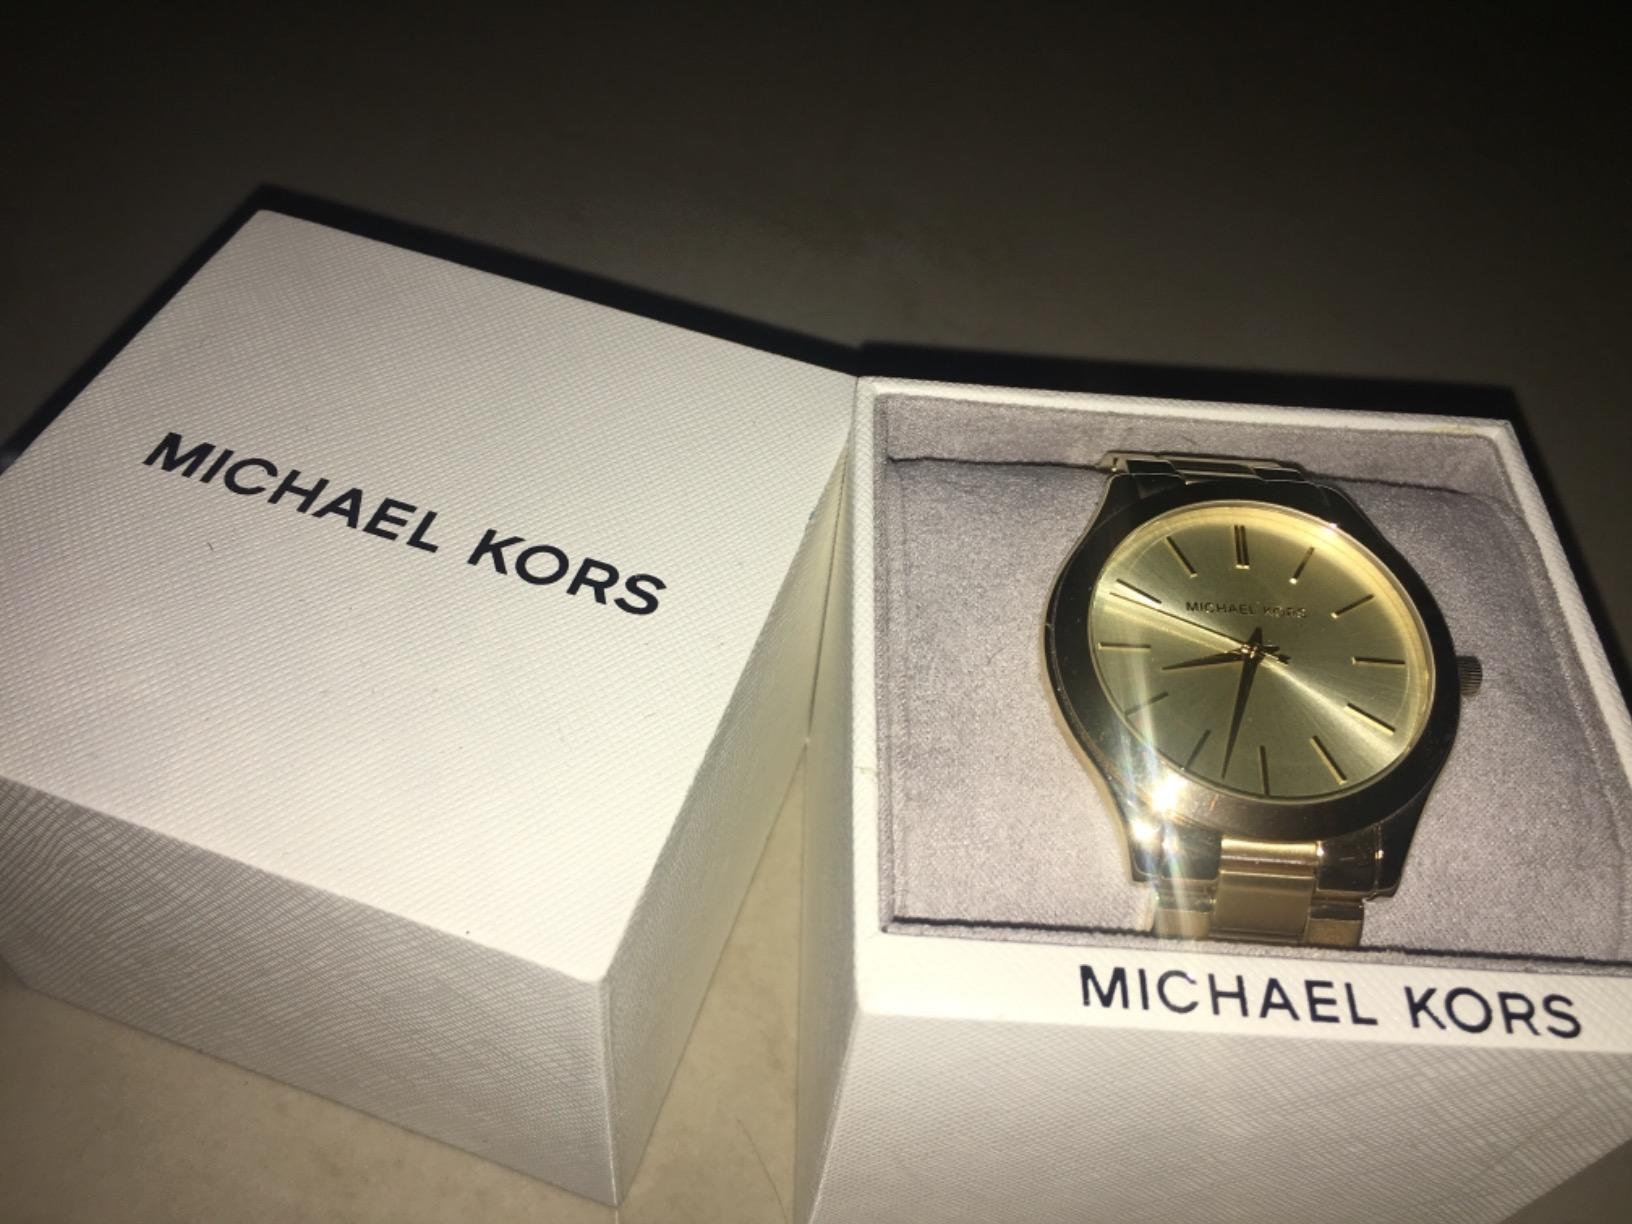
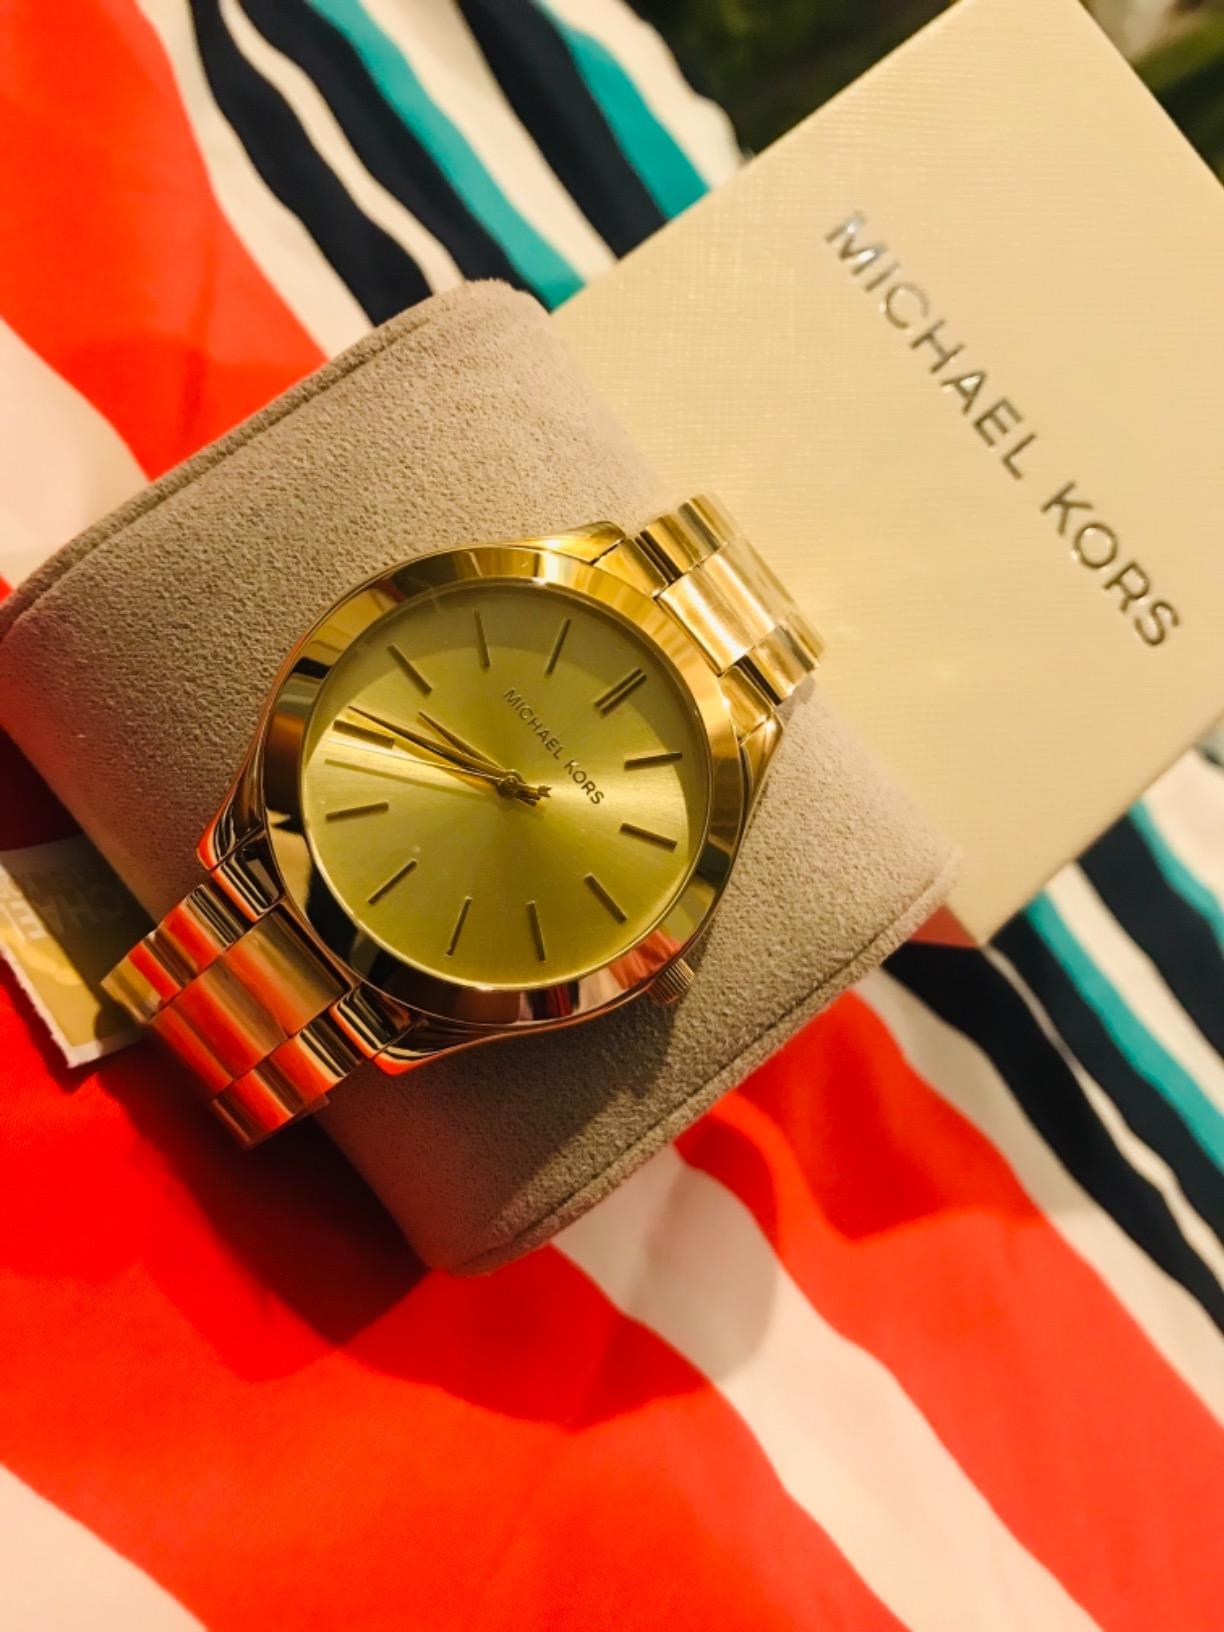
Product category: accessories_watch
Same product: yes